Nif regulon

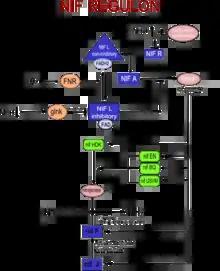

The Nif regulon is a set of seven operons used to regulate nitrogen fixation in the coliform bacterium Klebsiella pneumoniae under anaerobic and microaerophilic conditions. It includes 17 nif genes, and is situated between the his and the Shi-A operon of the bacterium.